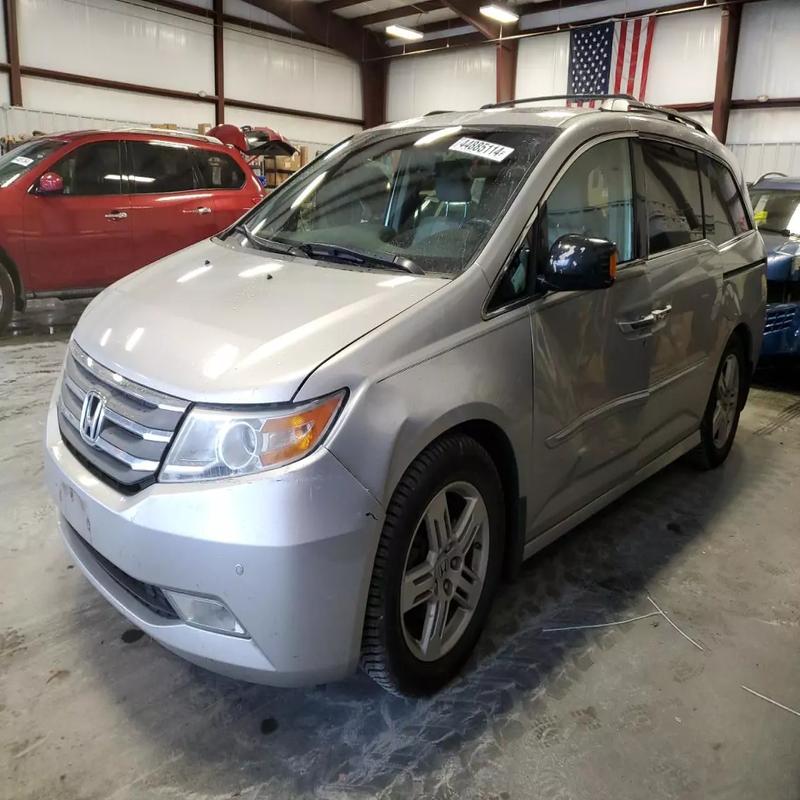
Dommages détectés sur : aile avant gauche, porte avant gauche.
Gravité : mineur